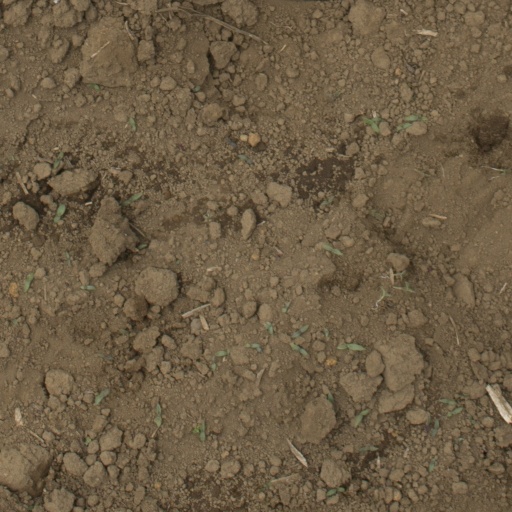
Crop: Jerusalem artichoke